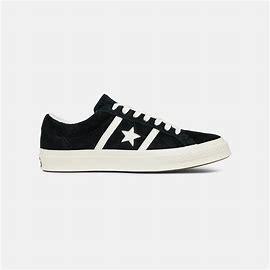
Brand: Converse
Model: One Star Ox